Naomi Scott

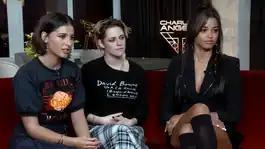
The cast of "Charlie's Angels" in 2019. From left to right: Scott, Kristen Stewart and Ella Balinska.

In 2019, Scott starred as Princess Jasmine in "Aladdin", a live-action adaptation of Disney's 1992 animated film of the same name. Scott's casting over a "Middle Eastern or Arab actress" attracted comment. In his review for the "San Francisco Chronicle", critic Mick LaSalle found Scott to be the "real star" of the film and that she "thrives and gives everything to her new power anthem ['Speechless']". Richard Roeper of "Chicago Sun-Times" wrote that Scott "absolutely sparkles" in her performance of "Speechless". For her role, Scott won the Teen Choice Award for Choice Movie Actress – Sci-Fi/Fantasy and also received a nomination for the Saturn Award for Best Supporting Actress. "Aladdin" was also commercially successful, grossing $1 billion at the box office. Also in 2019, Scott starred as one of the three leads, alongside Kristen Stewart and Ella Balinska, in the action comedy "Charlie's Angels", the third installment within the franchise of the same name, released in November. The film received mixed reviews from critics.